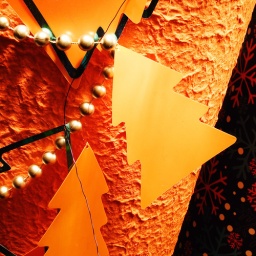
Part of orange decoration in the form of Christmas tree